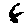
Label: 6